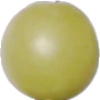
Label: Grape White 2